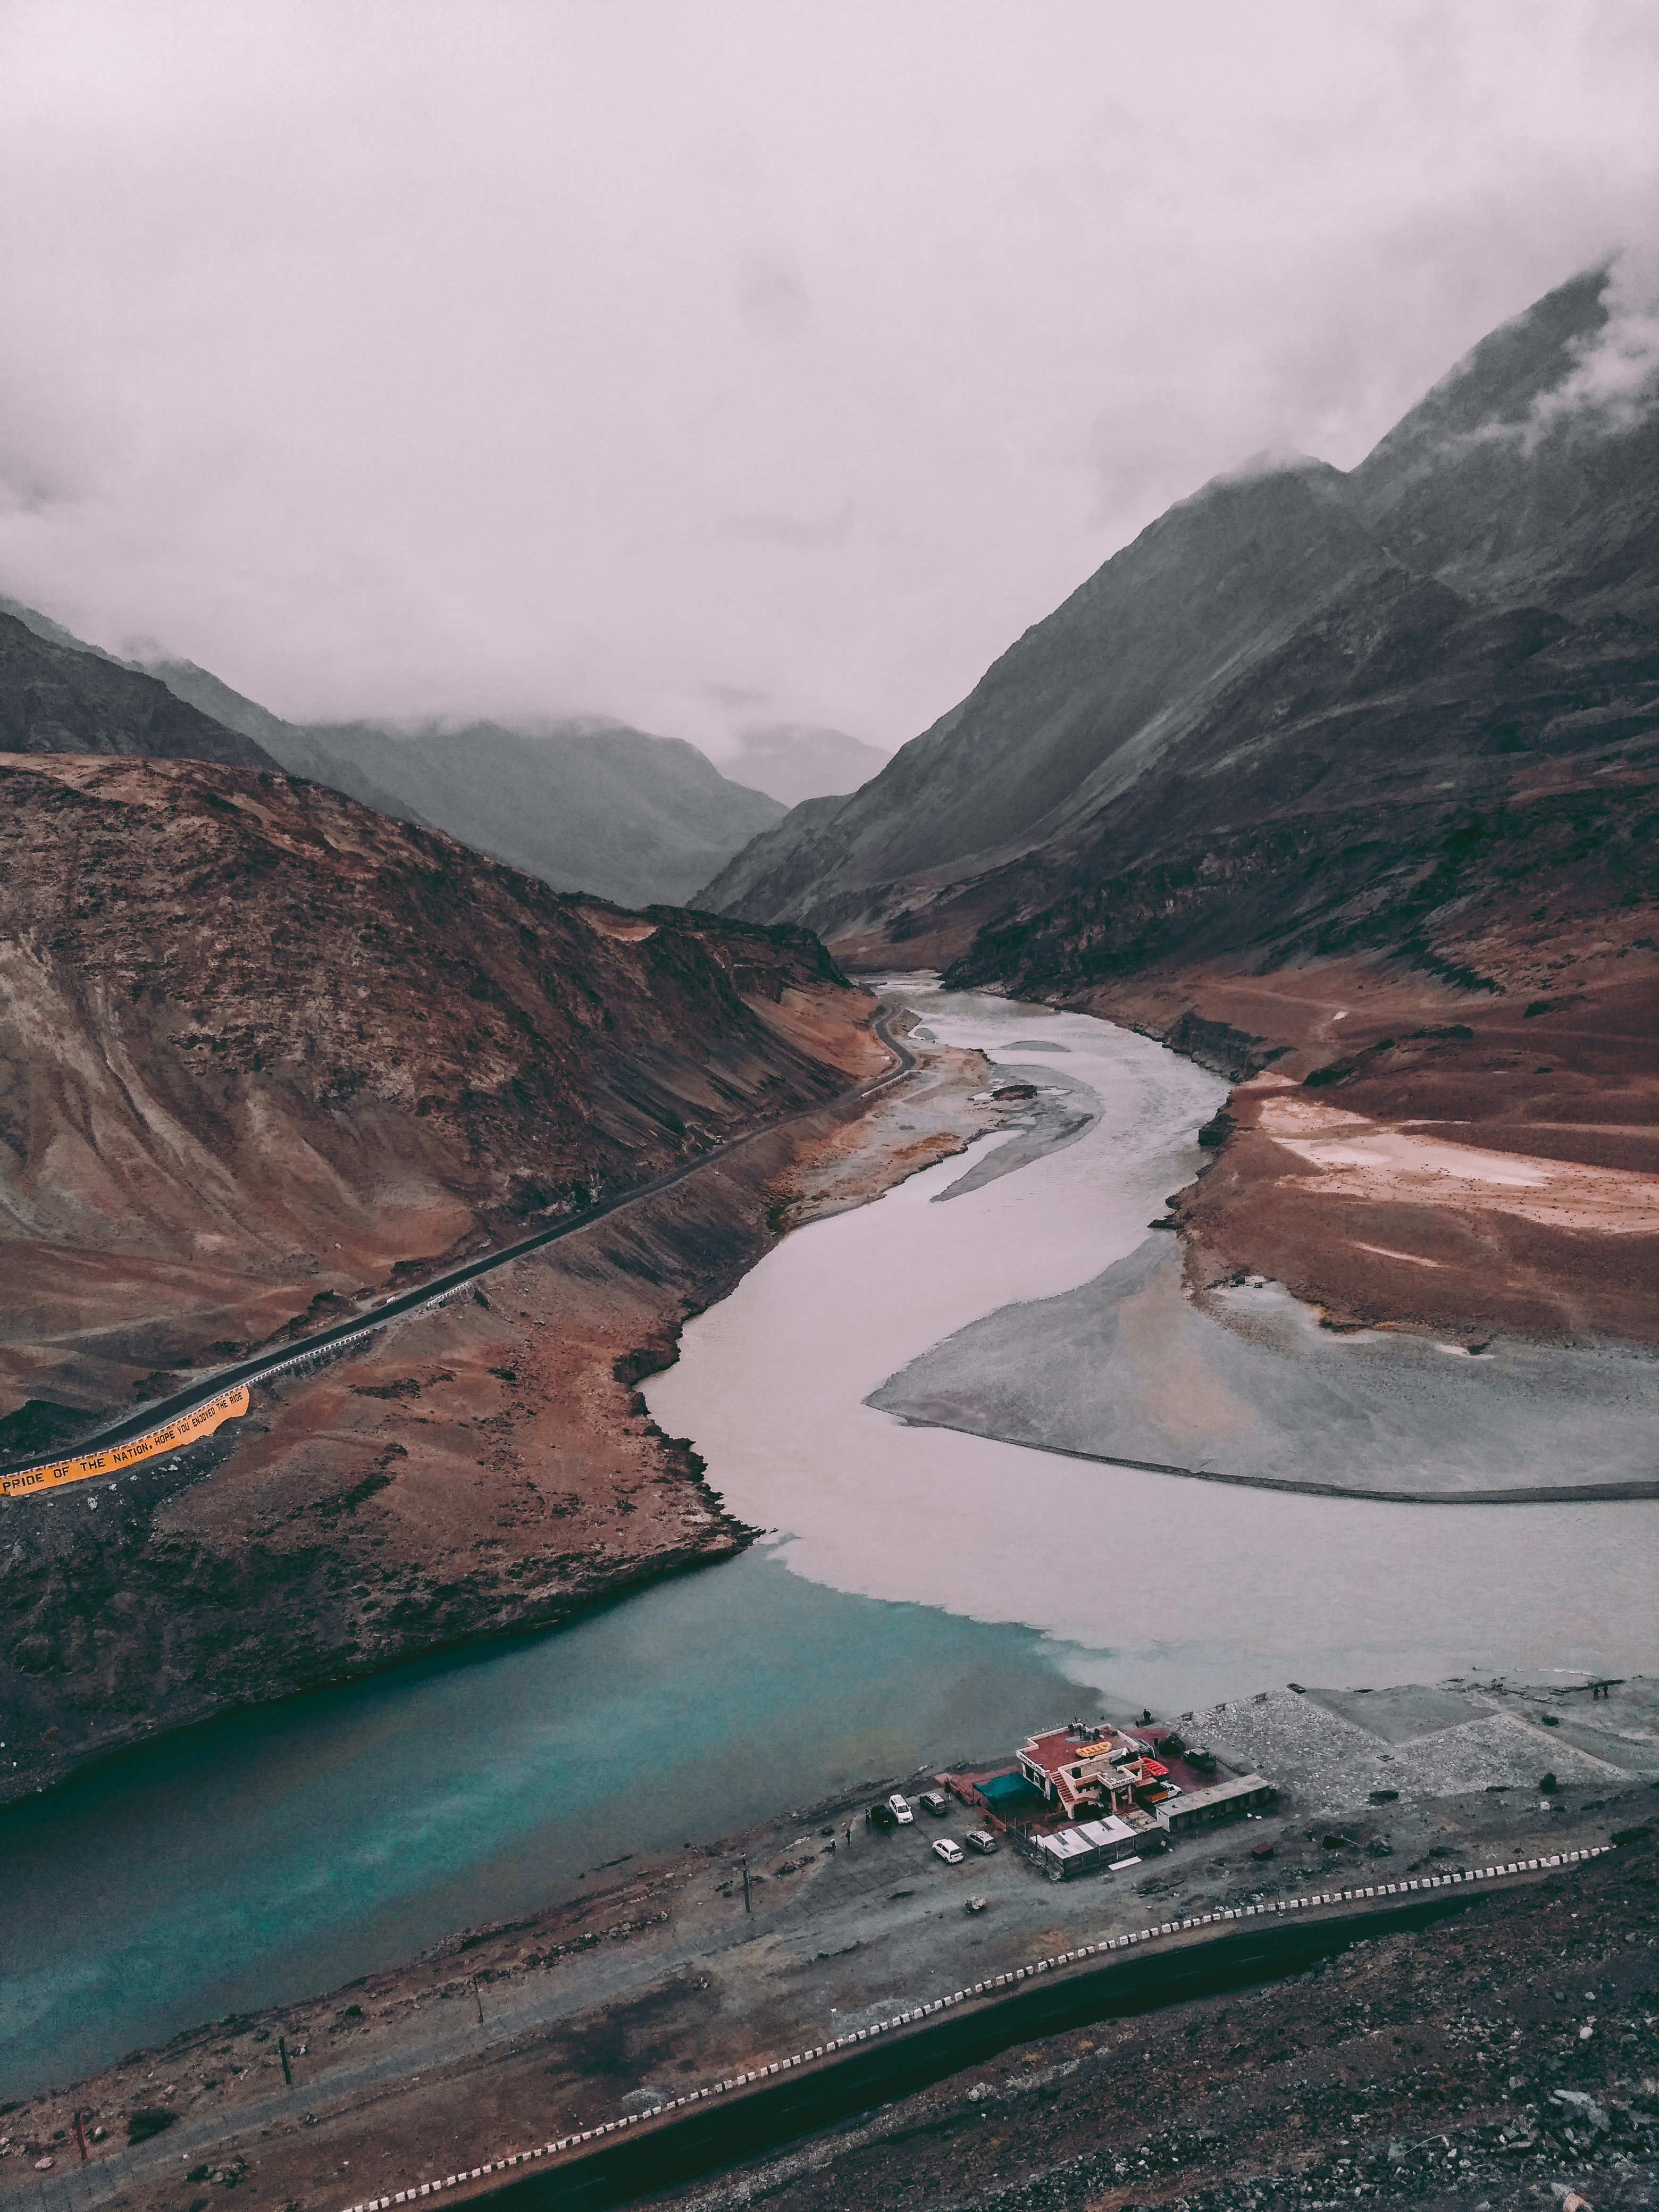
mountainous landforms, geological phenomenon, water resources, mountain, highland, river, valley, sky, wadi, water, fjord, mountain pass, reservoir, lake, mountain range, geology, road, hill, fell, Drainage basin, confluence, canyon, loch, tributary